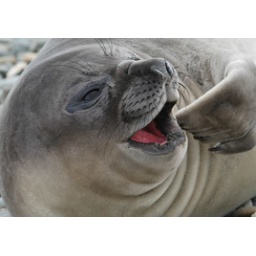
This elephant seal pup seems to be enjoying herself as she lolls on a beach in So. Georgia island.